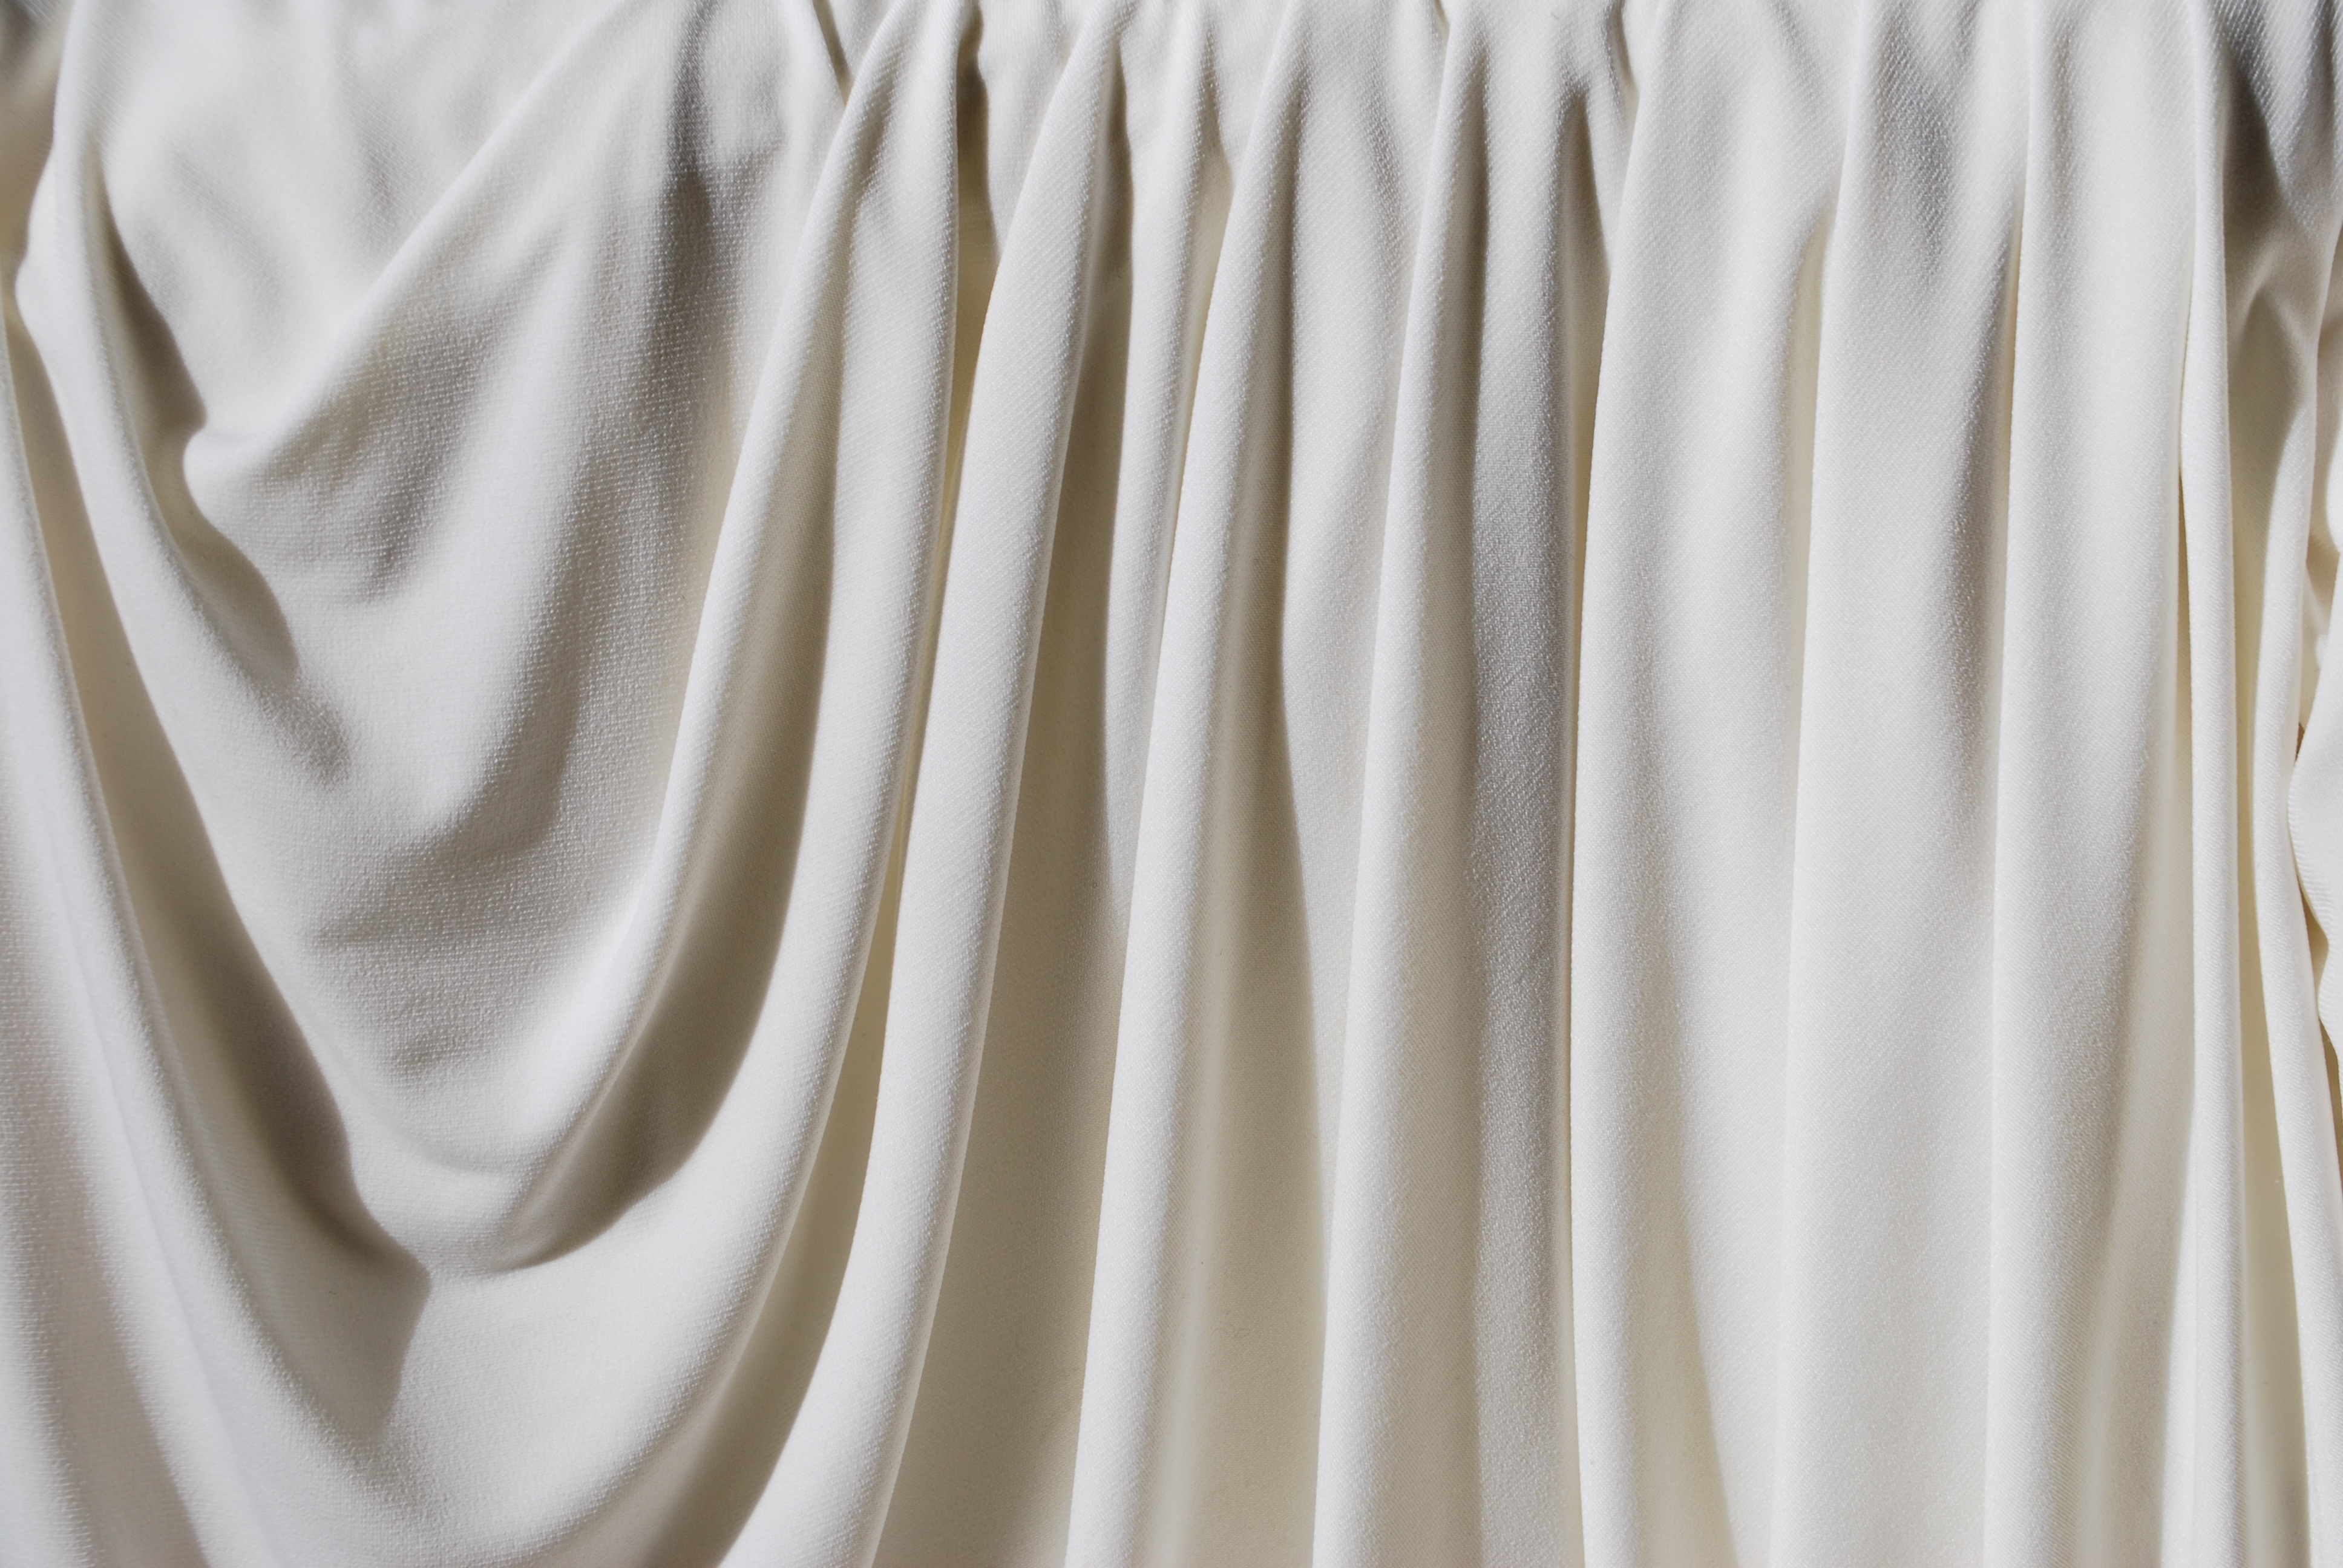
white, curtain, clothing, cloth, wedding dress, cream, material, interior design, drape, textile, grey, dress, folds, gown, wrinkles, drapes, conceal, window treatment, bridal clothing